Hendrik Hansen

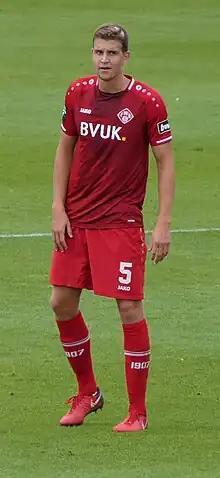
Hansen with Würzburger Kickers in 2018

Hendrik Hansen (born 4 November 1994) is a German footballer who plays as a centre-back for Bayernliga club Würzburger FV.